Hugh Purcell of Loughmoe

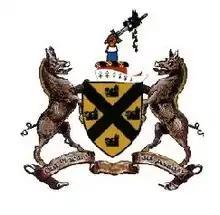
The arms of the Baron of Loughmoe

Sir Hugh Purcell of Loughmoe was the founder of the Lordship and Barony of Loughmoe, as well as being the builder of a fragment of Loughmoe castle. He was married to Beatrix FitzWalter, who was the daughter of Theobald FitzWalter. He is known for being the first Lord of Loughmoe.